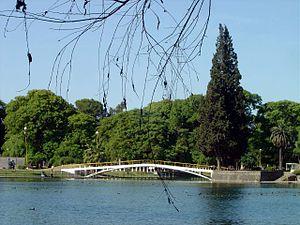
La province de Tucumán est une province de l'Argentine située au nord-ouest du pays. Elle a pour capitale la ville de San Miguel de Tucumán.